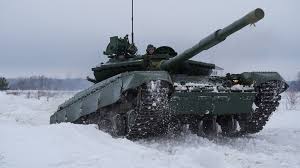
Label: T-64